Beijing

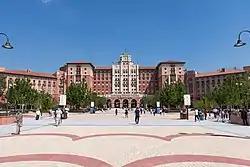
Universal Studios Beijing

Beijing cuisine is the local style of cooking. Peking duck is perhaps the best known dish. Fuling jiabing, a traditional Beijing snack food, is a pancake ("bing") resembling a flat disk with a filling made from "fu ling", a fungus used in traditional Chinese medicine. Teahouses are also common in Beijing.